Hurricane Epsilon (2005)

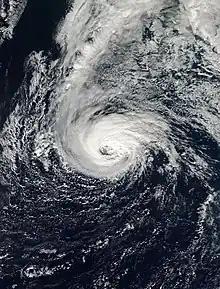
Epsilon shortly after peak intensity on December 5

Hurricane Epsilon was the twenty-seventh named tropical or subtropical storm and the final of 15 hurricanes in the record-breaking 2005 Atlantic hurricane season. Originating from a cold front beneath an upper-level low, Epsilon formed on November 29 about east of Bermuda, becoming the second tropical storm to do so in that area of the Atlantic within the span of a week. Initially, the National Hurricane Center (NHC) forecast the storm to transition into an extratropical cyclone within five days, due to conditions unfavorable for significant intensification. Epsilon continually defied forecasts, at first due to an unexpected loop to the southwest, and later due to retaining its strength despite cold waters and strong wind shear.